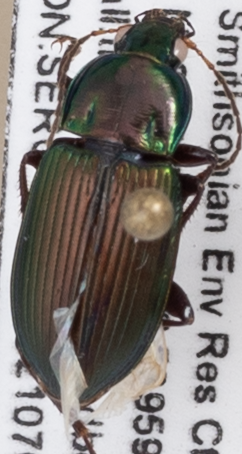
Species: Poecilus chalcites
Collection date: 2021-07-08
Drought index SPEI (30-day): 1.084
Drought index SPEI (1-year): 2.09
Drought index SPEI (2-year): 1.498